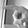
ASL letter: P